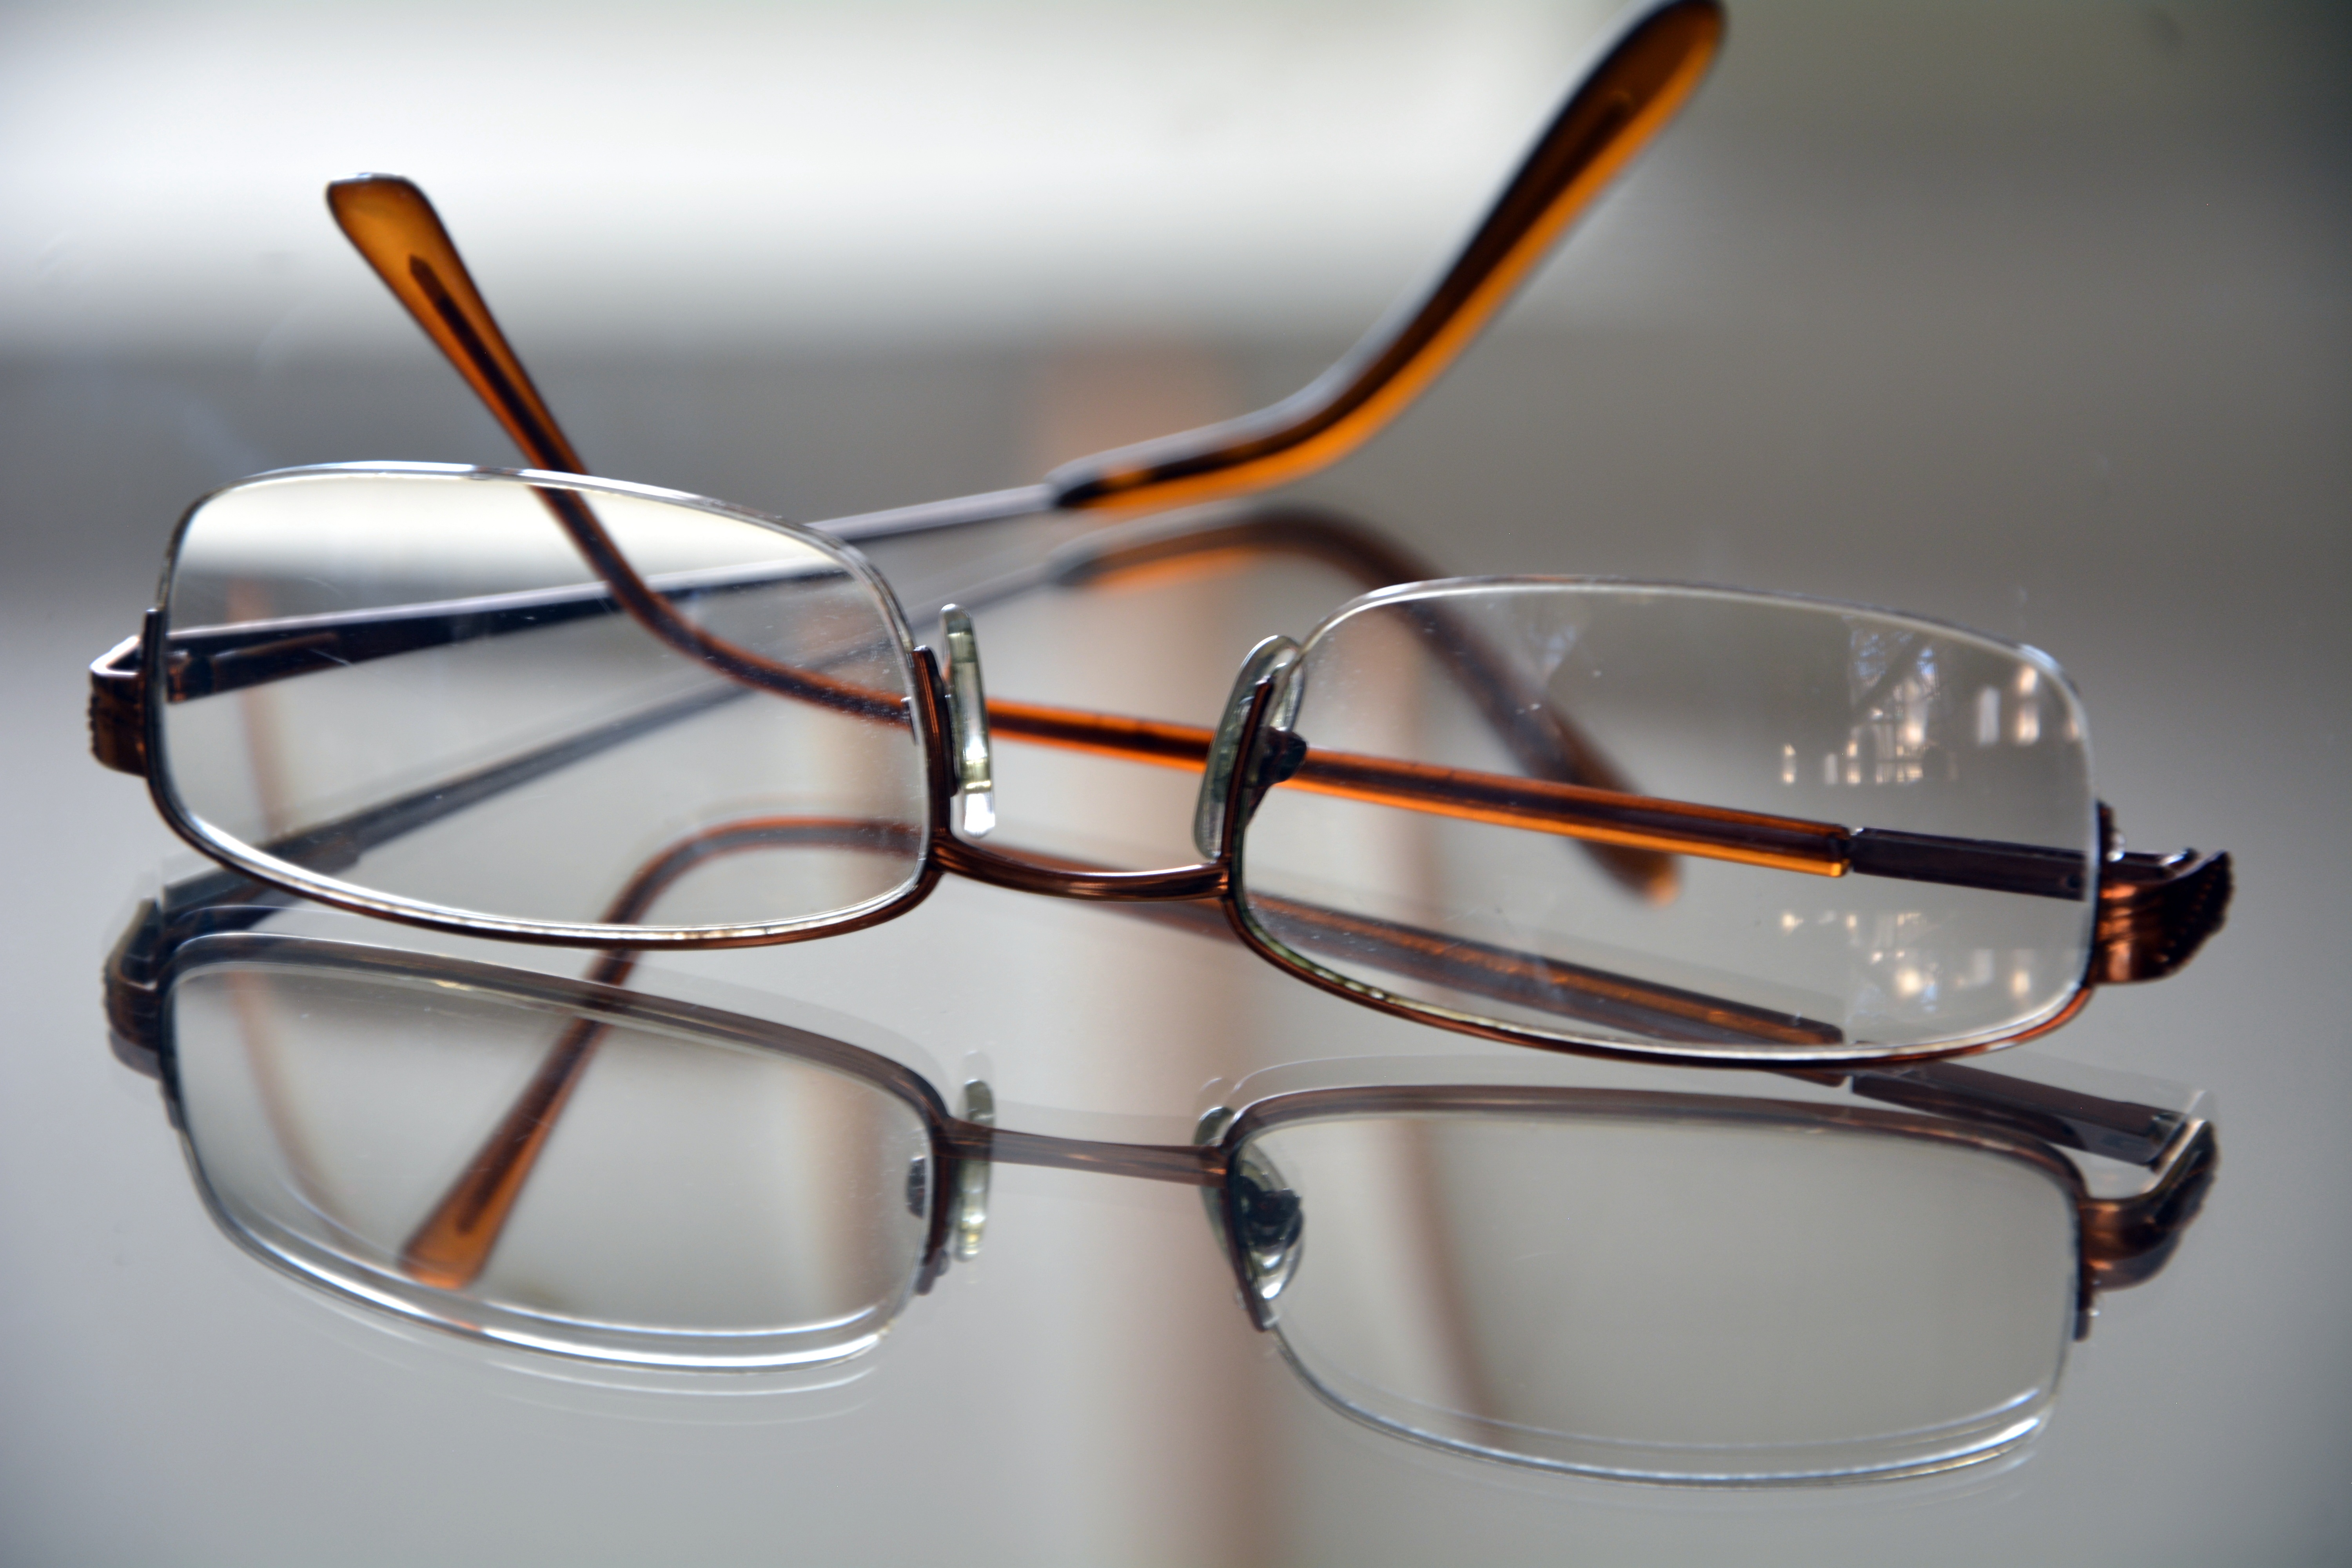
reflection, spectacles, glasses, eyewear, seeing better, vision care